John R. Jones (general)

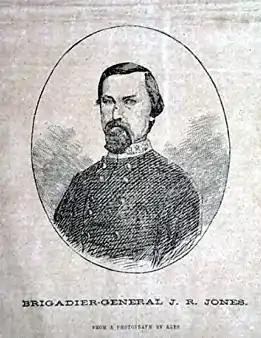

John Robert Jones (March 12, 1827–April 1, 1901) was a Virginia educator who became a brigadier general in the Confederate army during the American Civil War, during which he twice received severe wounds. After the war, he became a merchant and later served for decades as a commissioner in chancery (probate official) in Harrisonburg.